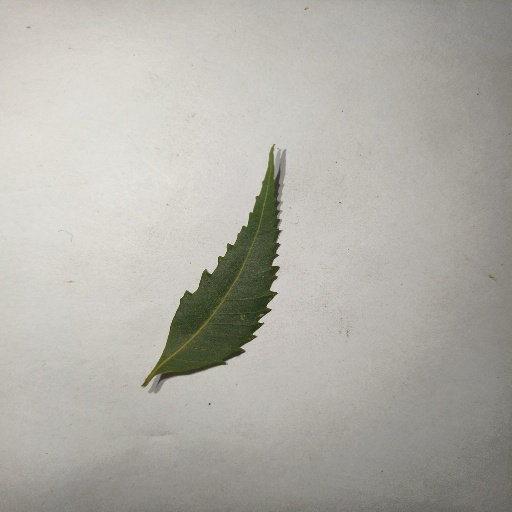
Species: Neem
Leaf condition: Healthy Leaf